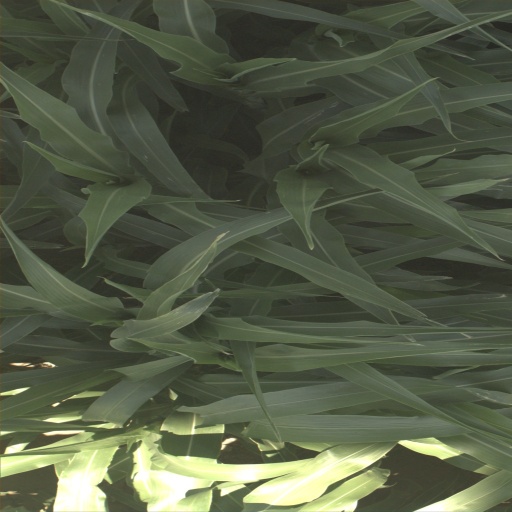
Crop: sorghum